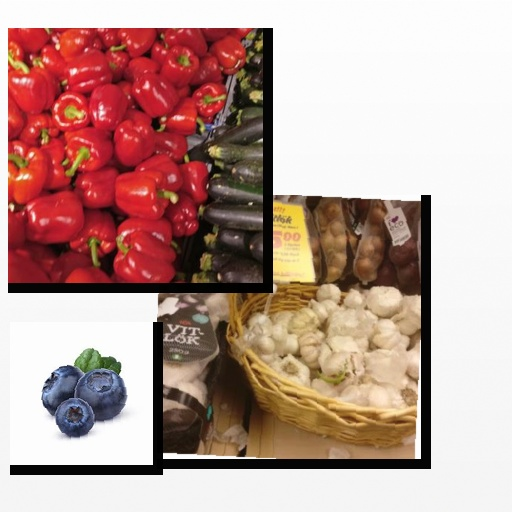
Food items: blueberry, bell_pepper, garlic